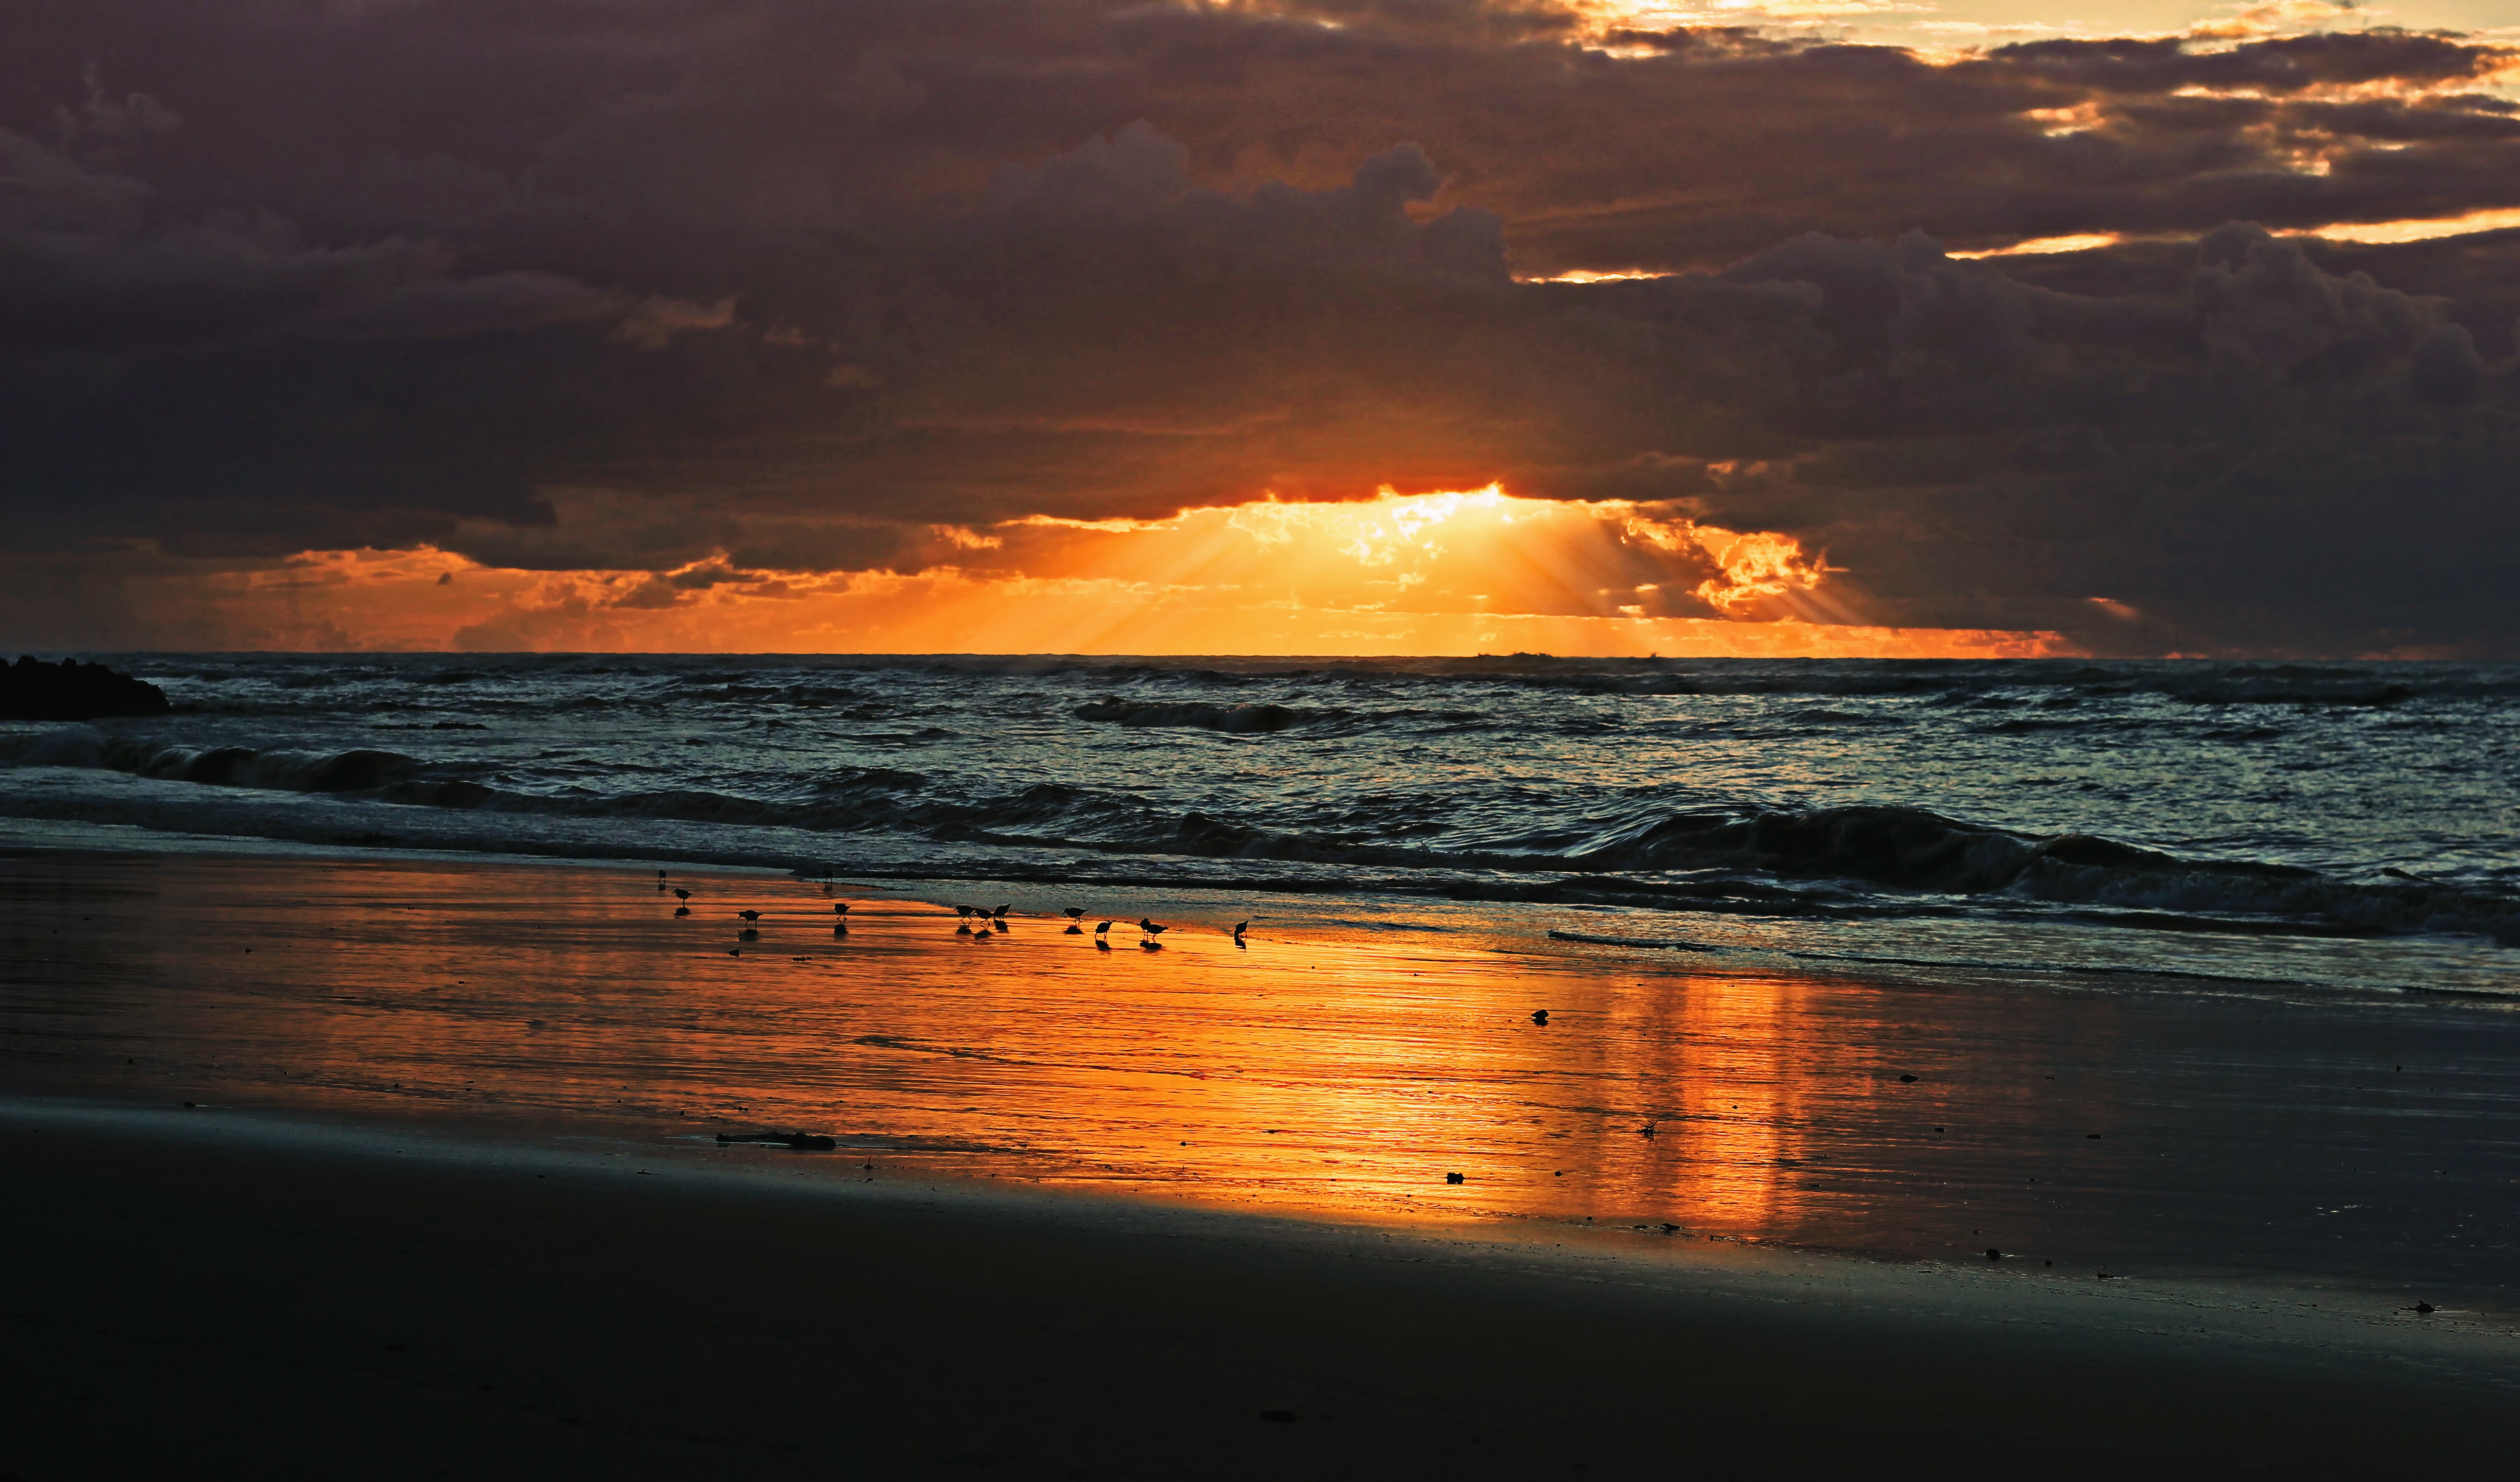
beach, sea, coast, ocean, horizon, cloud, sun, sunrise, sunset, sunlight, morning, shore, wave, dawn, dusk, evening, reflection, bay, body of water, afterglow, wind wave